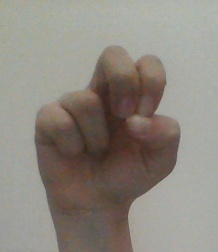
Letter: gaaf